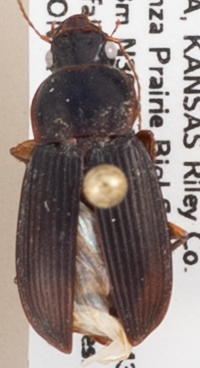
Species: Harpalus pensylvanicus
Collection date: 2020-07-29
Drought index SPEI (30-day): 0.896
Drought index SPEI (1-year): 1.45
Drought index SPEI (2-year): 2.09